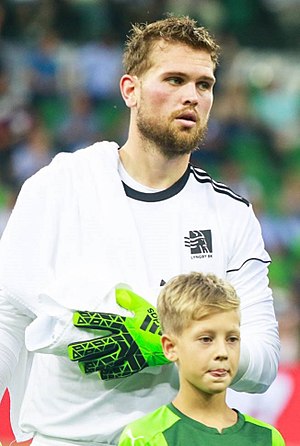
Mikkel Andersen
Mikkel Andersen er en dansk fodboldmålmand, der spiller i FC Midtjylland.